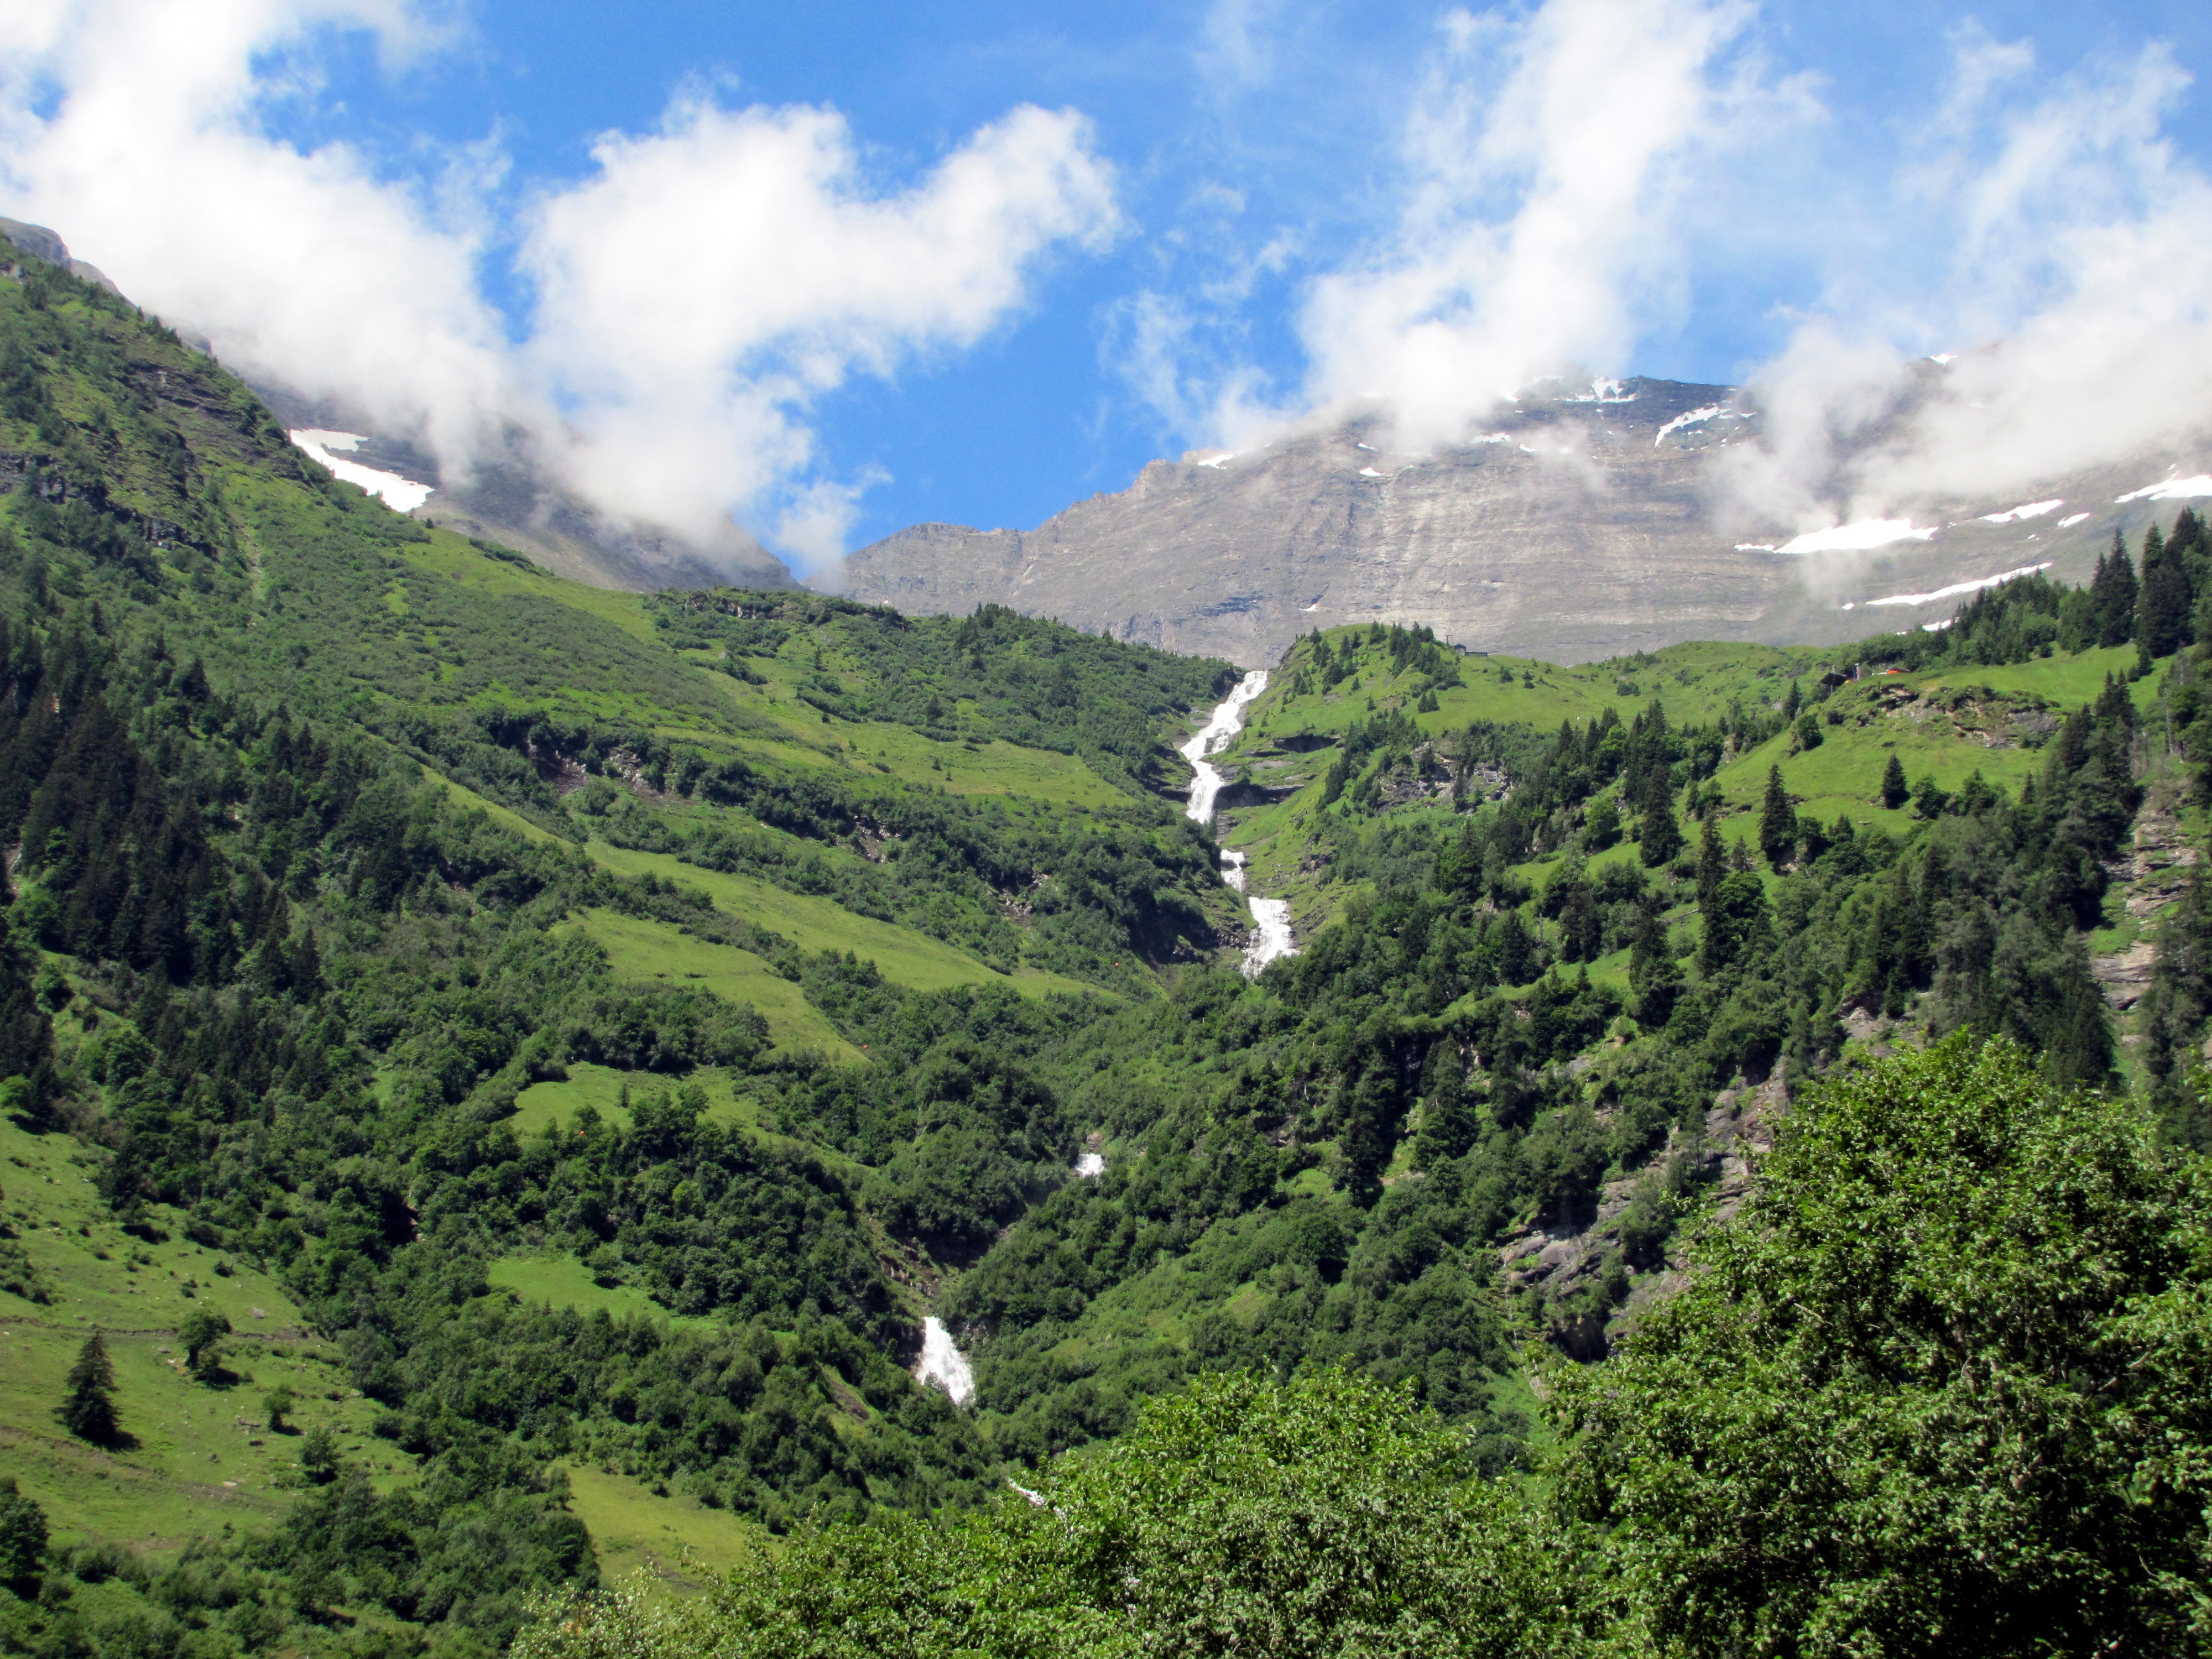
landscape, nature, forest, waterfall, mountain, sky, hill, valley, mountain range, green, flow, highland, ridge, austria, mountains, alps, rainforest, plateau, ecosystem, landform, mountain pass, hill station, geographical feature, mountainous landforms